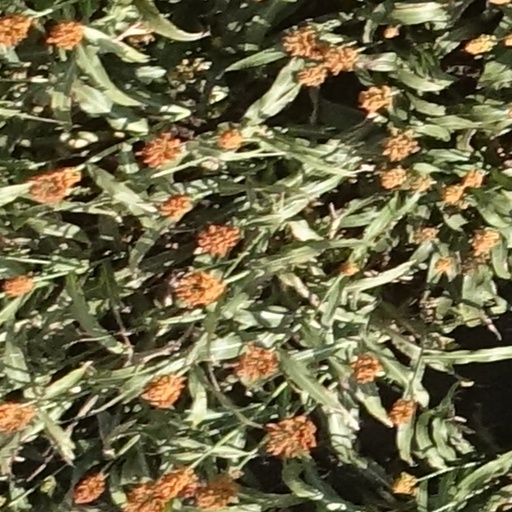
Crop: sorghum